Don Sparrow

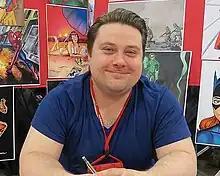
Sparrow in 2014

Don Sparrow is a Canadian illustrator, writer, and artist.